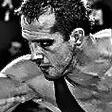
Age: 30